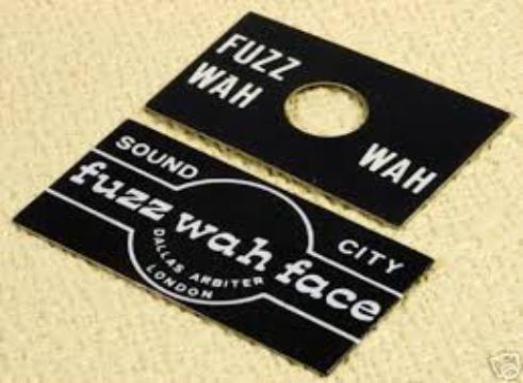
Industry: Leisure